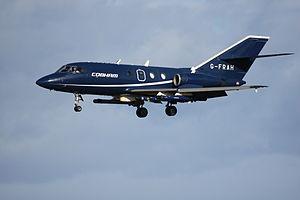
Un remorqueur de cibles est un avion — généralement militaire — destiné à tracter une cible volante pour l'entraînement au tir du personnel militaire. Ces avions permettent de former tout à la fois les servants de DCA mais aussi les pilotes d'avions de combat. Ces aéronefs sont apparus au cours de la Seconde Guerre mondiale.